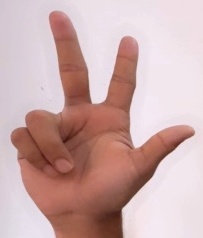
ASL sign: 3